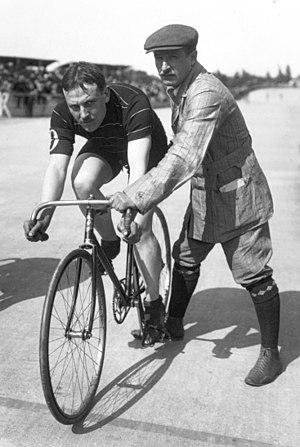
Auffray, à l'arrivée du Bordeaux-Paris, avec arrivée au Parc des Princes
Alexandre Offray, plus connu sous le nom d'André Auffray, né le 13 mai 1884 à Saumur et mort le 4 novembre 1953 à Paris, est un coureur cycliste français. Lors des Jeux olympiques de 1908 à Londres, il a remporté la médaille d'or en tandem avec Maurice Schilles et la médaille de bronze des 5 km.